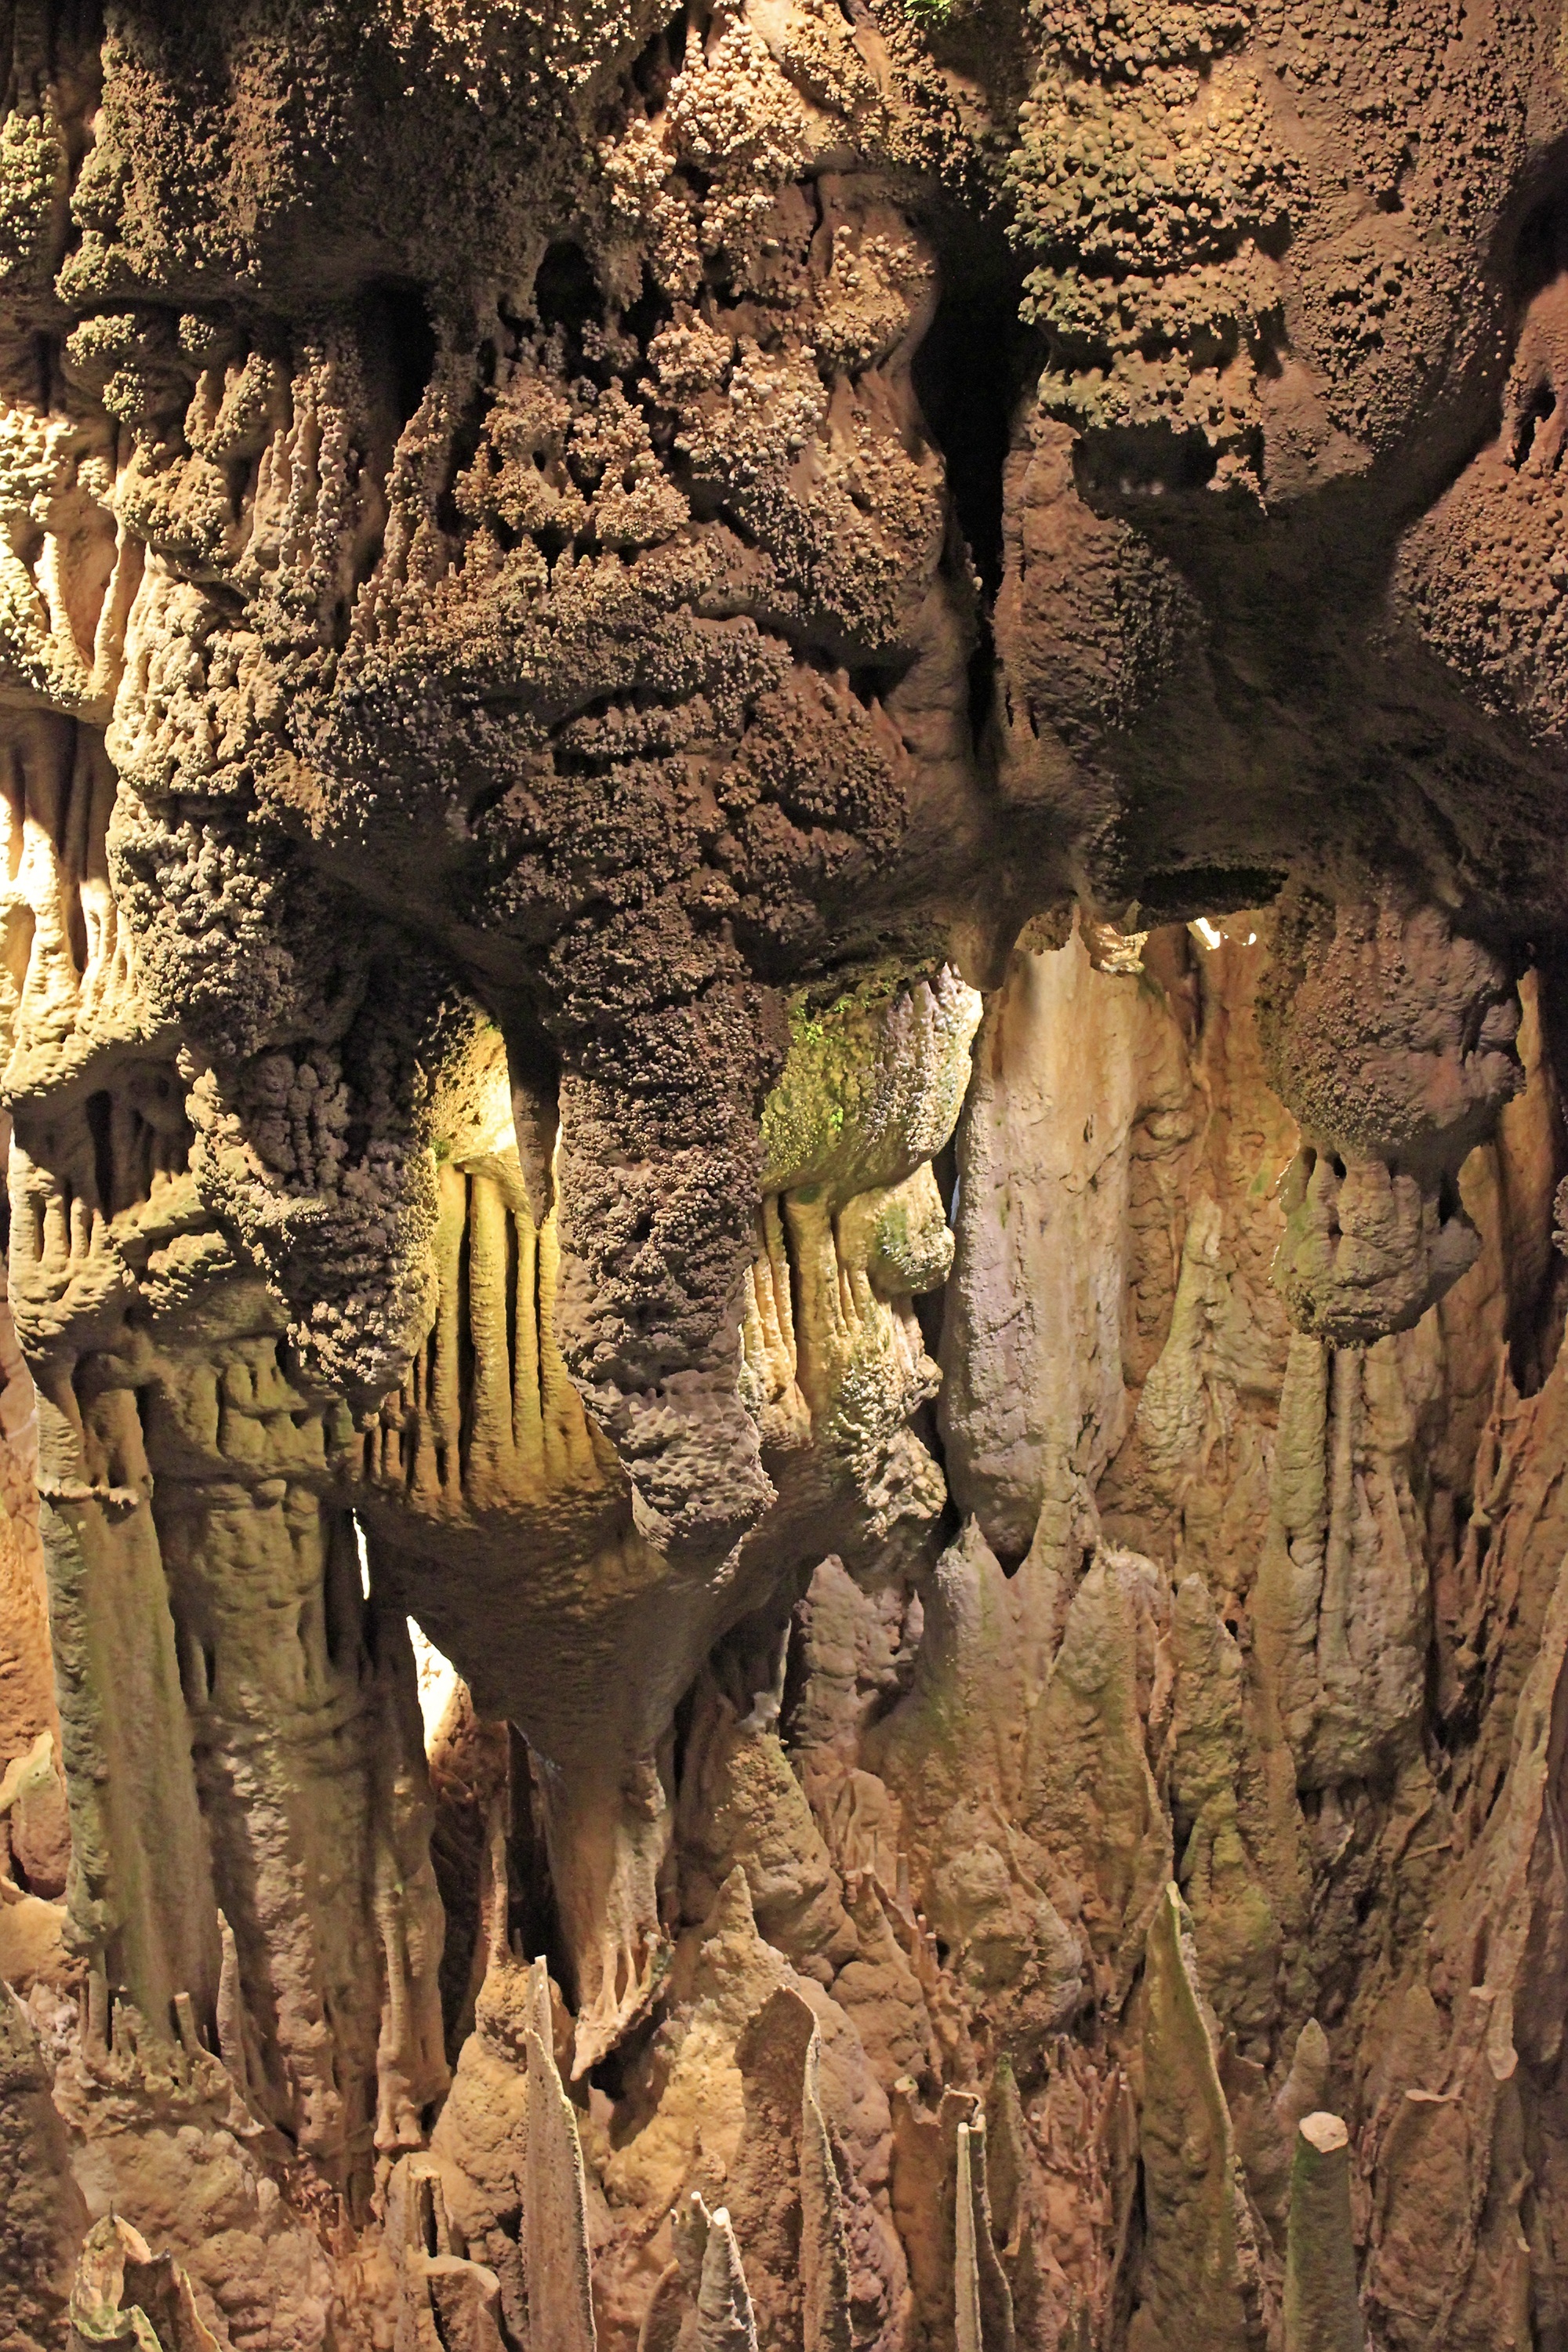
tree, nature, rock, light, antique, flower, adventure, old, spooky, wall, stone, tunnel, tourist, travel, dark, formation, underground, arch, cave, natural, ancient, attraction, death, tourism, scary, fear, serbia, geology, earth, temple, creepy, history, horror, geological, mineral, stalagmite, stalactites, stalagmites, ancient history, speleology, geographical feature, woody plant, resava cave